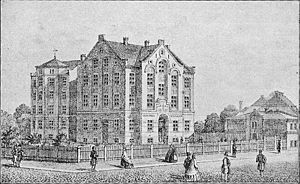
Blaagaard/KDAS
Blaagaard Seminarium kort efter 1863.
Blaagaards Seminarium.
Blaagaard/KDAS var et lærerseminarium i Søborg, der opstod i 2008 i forbindelse med sammenlægningen mellem Københavns Dag- og Aftenseminarium og Blaagaard Seminarium. Fusionen var en del af professionshøjskolen UCC. I august 2016 flyttede personale og studerende til nye bygninger på Campus Carlsberg, hvor Professionshøjskolen UCC har samlet en lang række uddannelser.